Supermoon

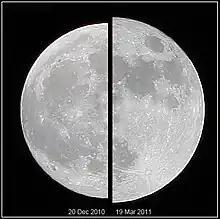
A juxtaposition of the apparent diameters of a more-average full moon on December 20, 2010 (left), and of the supermoon of March 19, 2011 (right) as viewed from Earth

A supermoon is a full moon or a new moon that nearly coincides with perigee—the closest that the Moon comes to the Earth in its orbit—resulting in a slightly larger-than-usual apparent size of the lunar disk as viewed from Earth. The technical name is a perigee syzygy (of the Earth–Moon–Sun system) or a full (or new) Moon around perigee. Because the term "supermoon" is astrological in origin, it has no precise astronomical definition.